Washington, Missouri

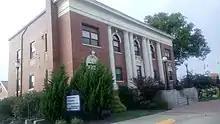
City hall

Named after George Washington after it came under American control, the town was first settled during the rule of the Spanish Empire. It was originally called St. John Meyer's Settlement and was the site of the Spanish log fort San Juan del Misuri (1796–1803).